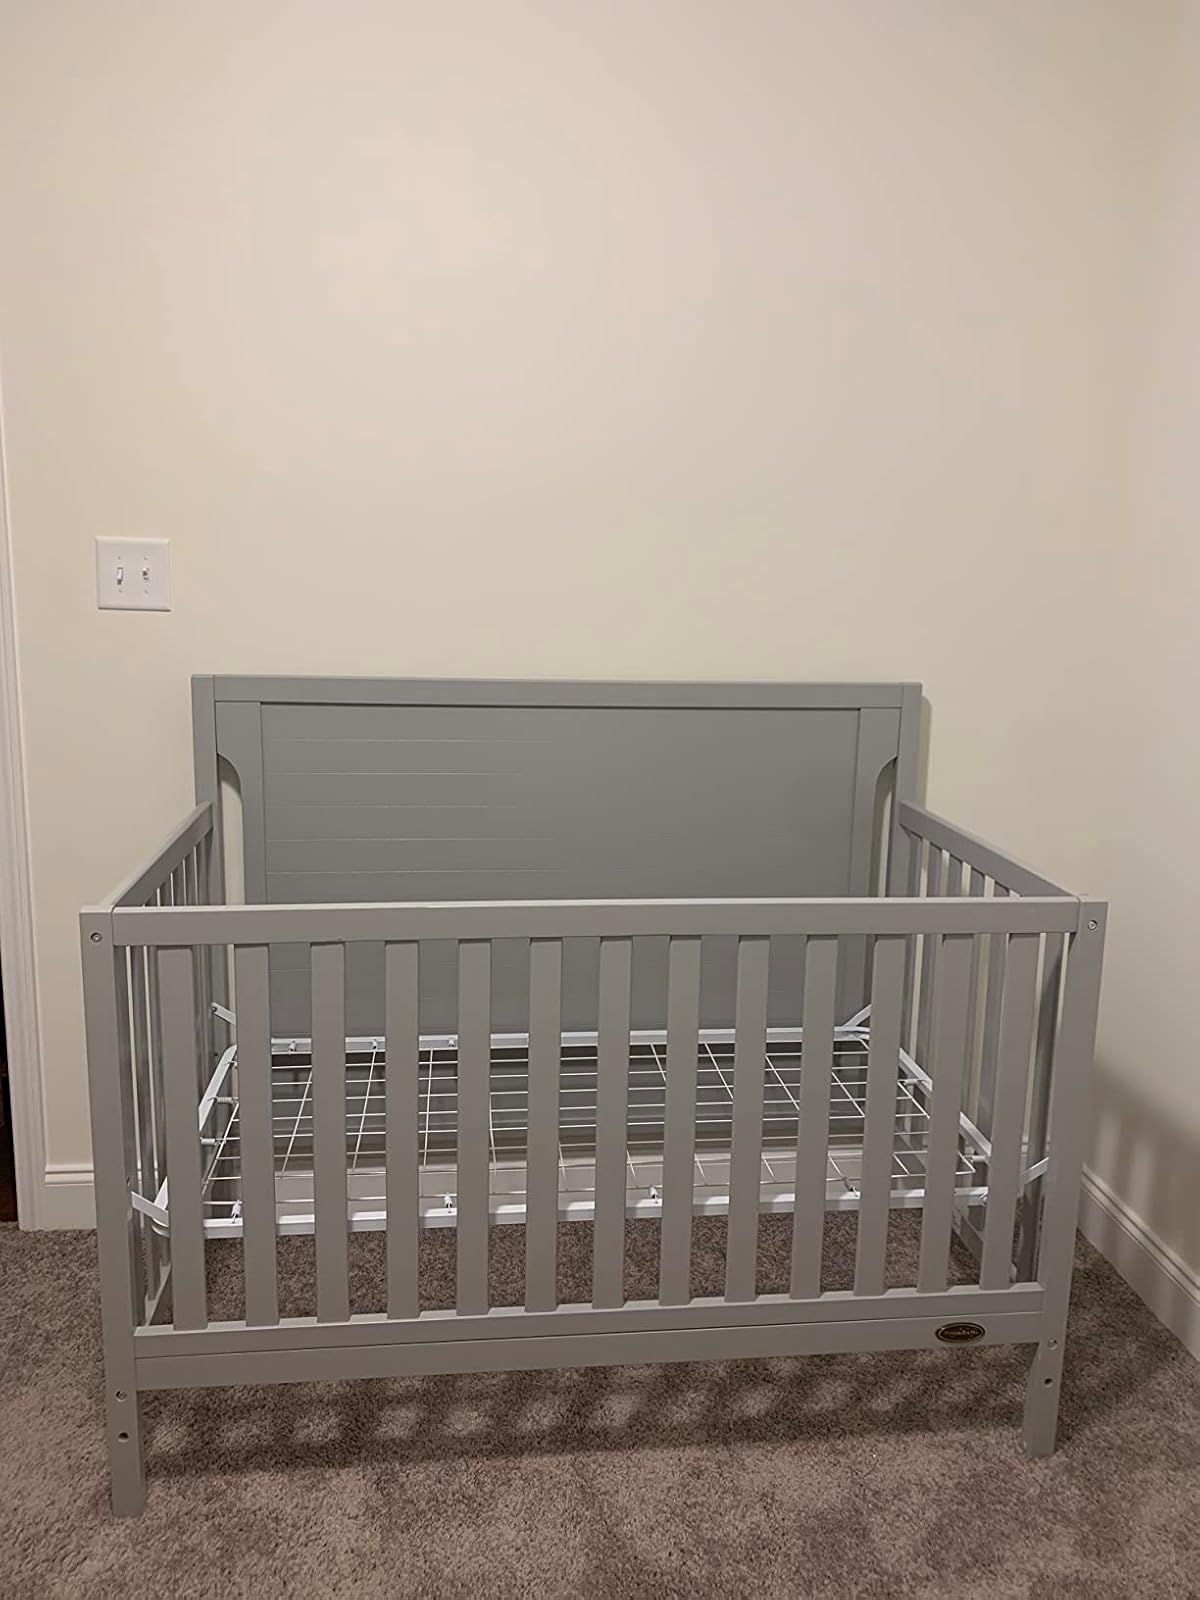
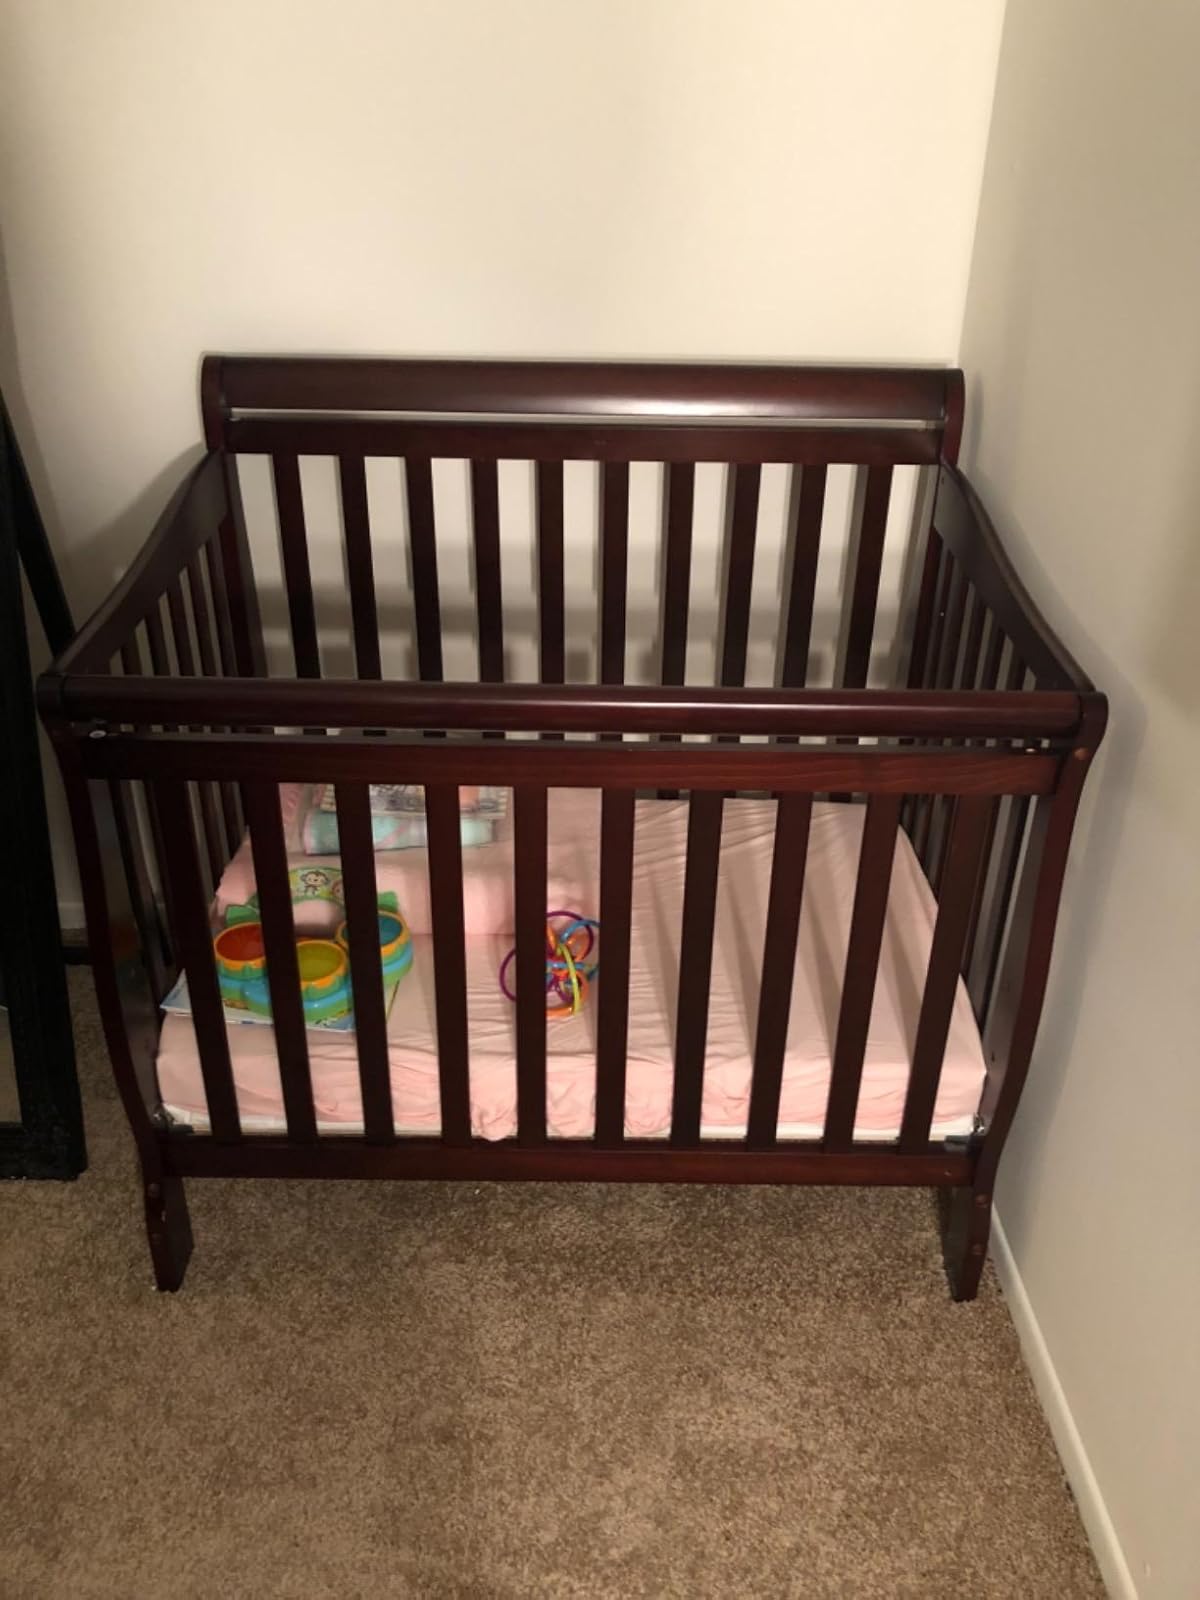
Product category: products_crib
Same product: no